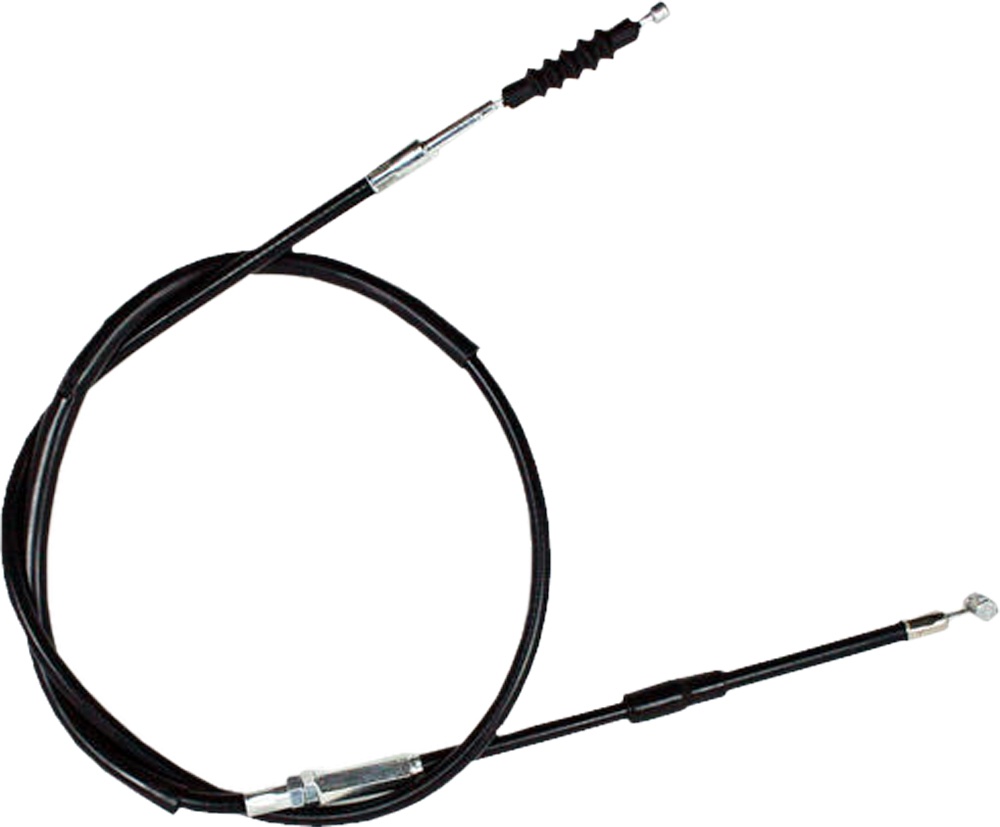
Motion Pro Black Vinyl Clutch Cable • #70-2058
ID: 171109
Category: Sporting Goods > Athletics > Boxing & Martial Arts > Boxing & Martial Arts Training Equipment > Punching & Training Bag Accessories > Punching & Training Ropes